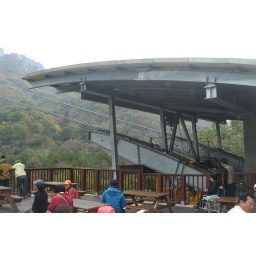
The cable car in Seorak mountain area, Sokcho.